241st Air Traffic Control Squadron

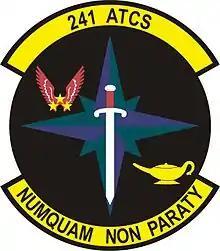

The 241st Air Traffic Control Squadron (241 ATCS) is a unit of the Missouri Air National Guard, stationed at Rosecrans Air National Guard Base, St. Joseph, Missouri. If activated to federal service, the unit is gained by the United States Air Force Air Combat Command.